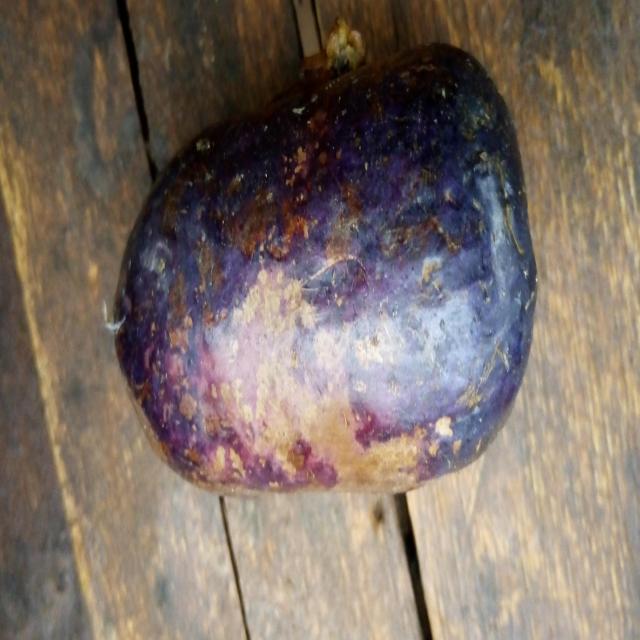
Plum grade: spotted